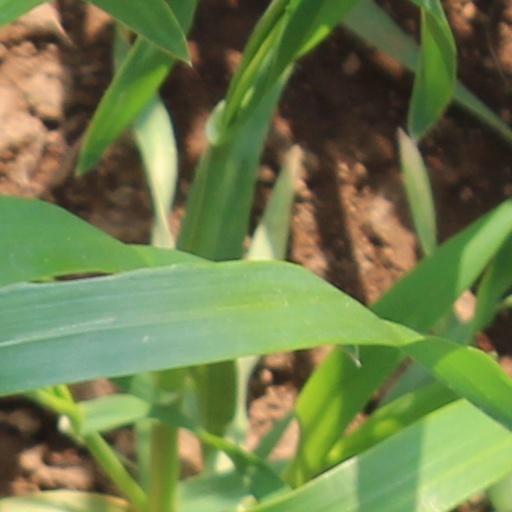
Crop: wheat